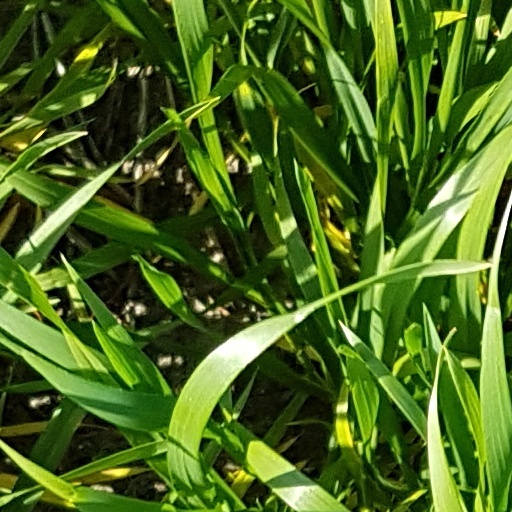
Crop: wheat